Baree, Queensland

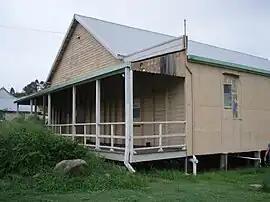
Baree School of Arts, 2009

Baree is a rural locality in the Rockhampton Region, Queensland, Australia. In the , Baree had a population of 201 people.